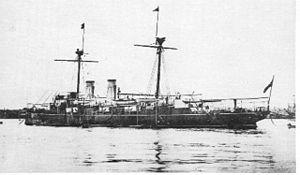
La classe Reina Regente fut la seconde classe de croiseur protégé construite par la marine espagnole à la fin du XIXᵉ siècle.